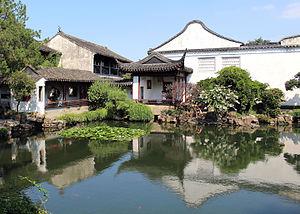
Le jardin du Maître des filets est un jardin chinois situé à Suzhou, en Chine.